Long March 5

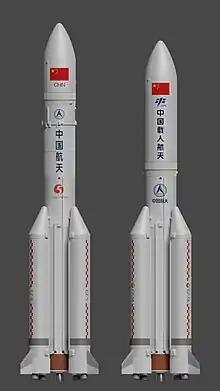
Rendering of Long March 5 and 5B

Since 2010, Long March launches (all versions) have made up 15–25% of the global launch totals. Growing domestic demand for launch services has also allowed China's state launch provider to maintain a healthy manifest. Additionally, China had been able to secure some international launch contracts by offering package deals that bundle launch vehicles with Chinese satellites, thereby circumventing the effects of U.S. embargo.